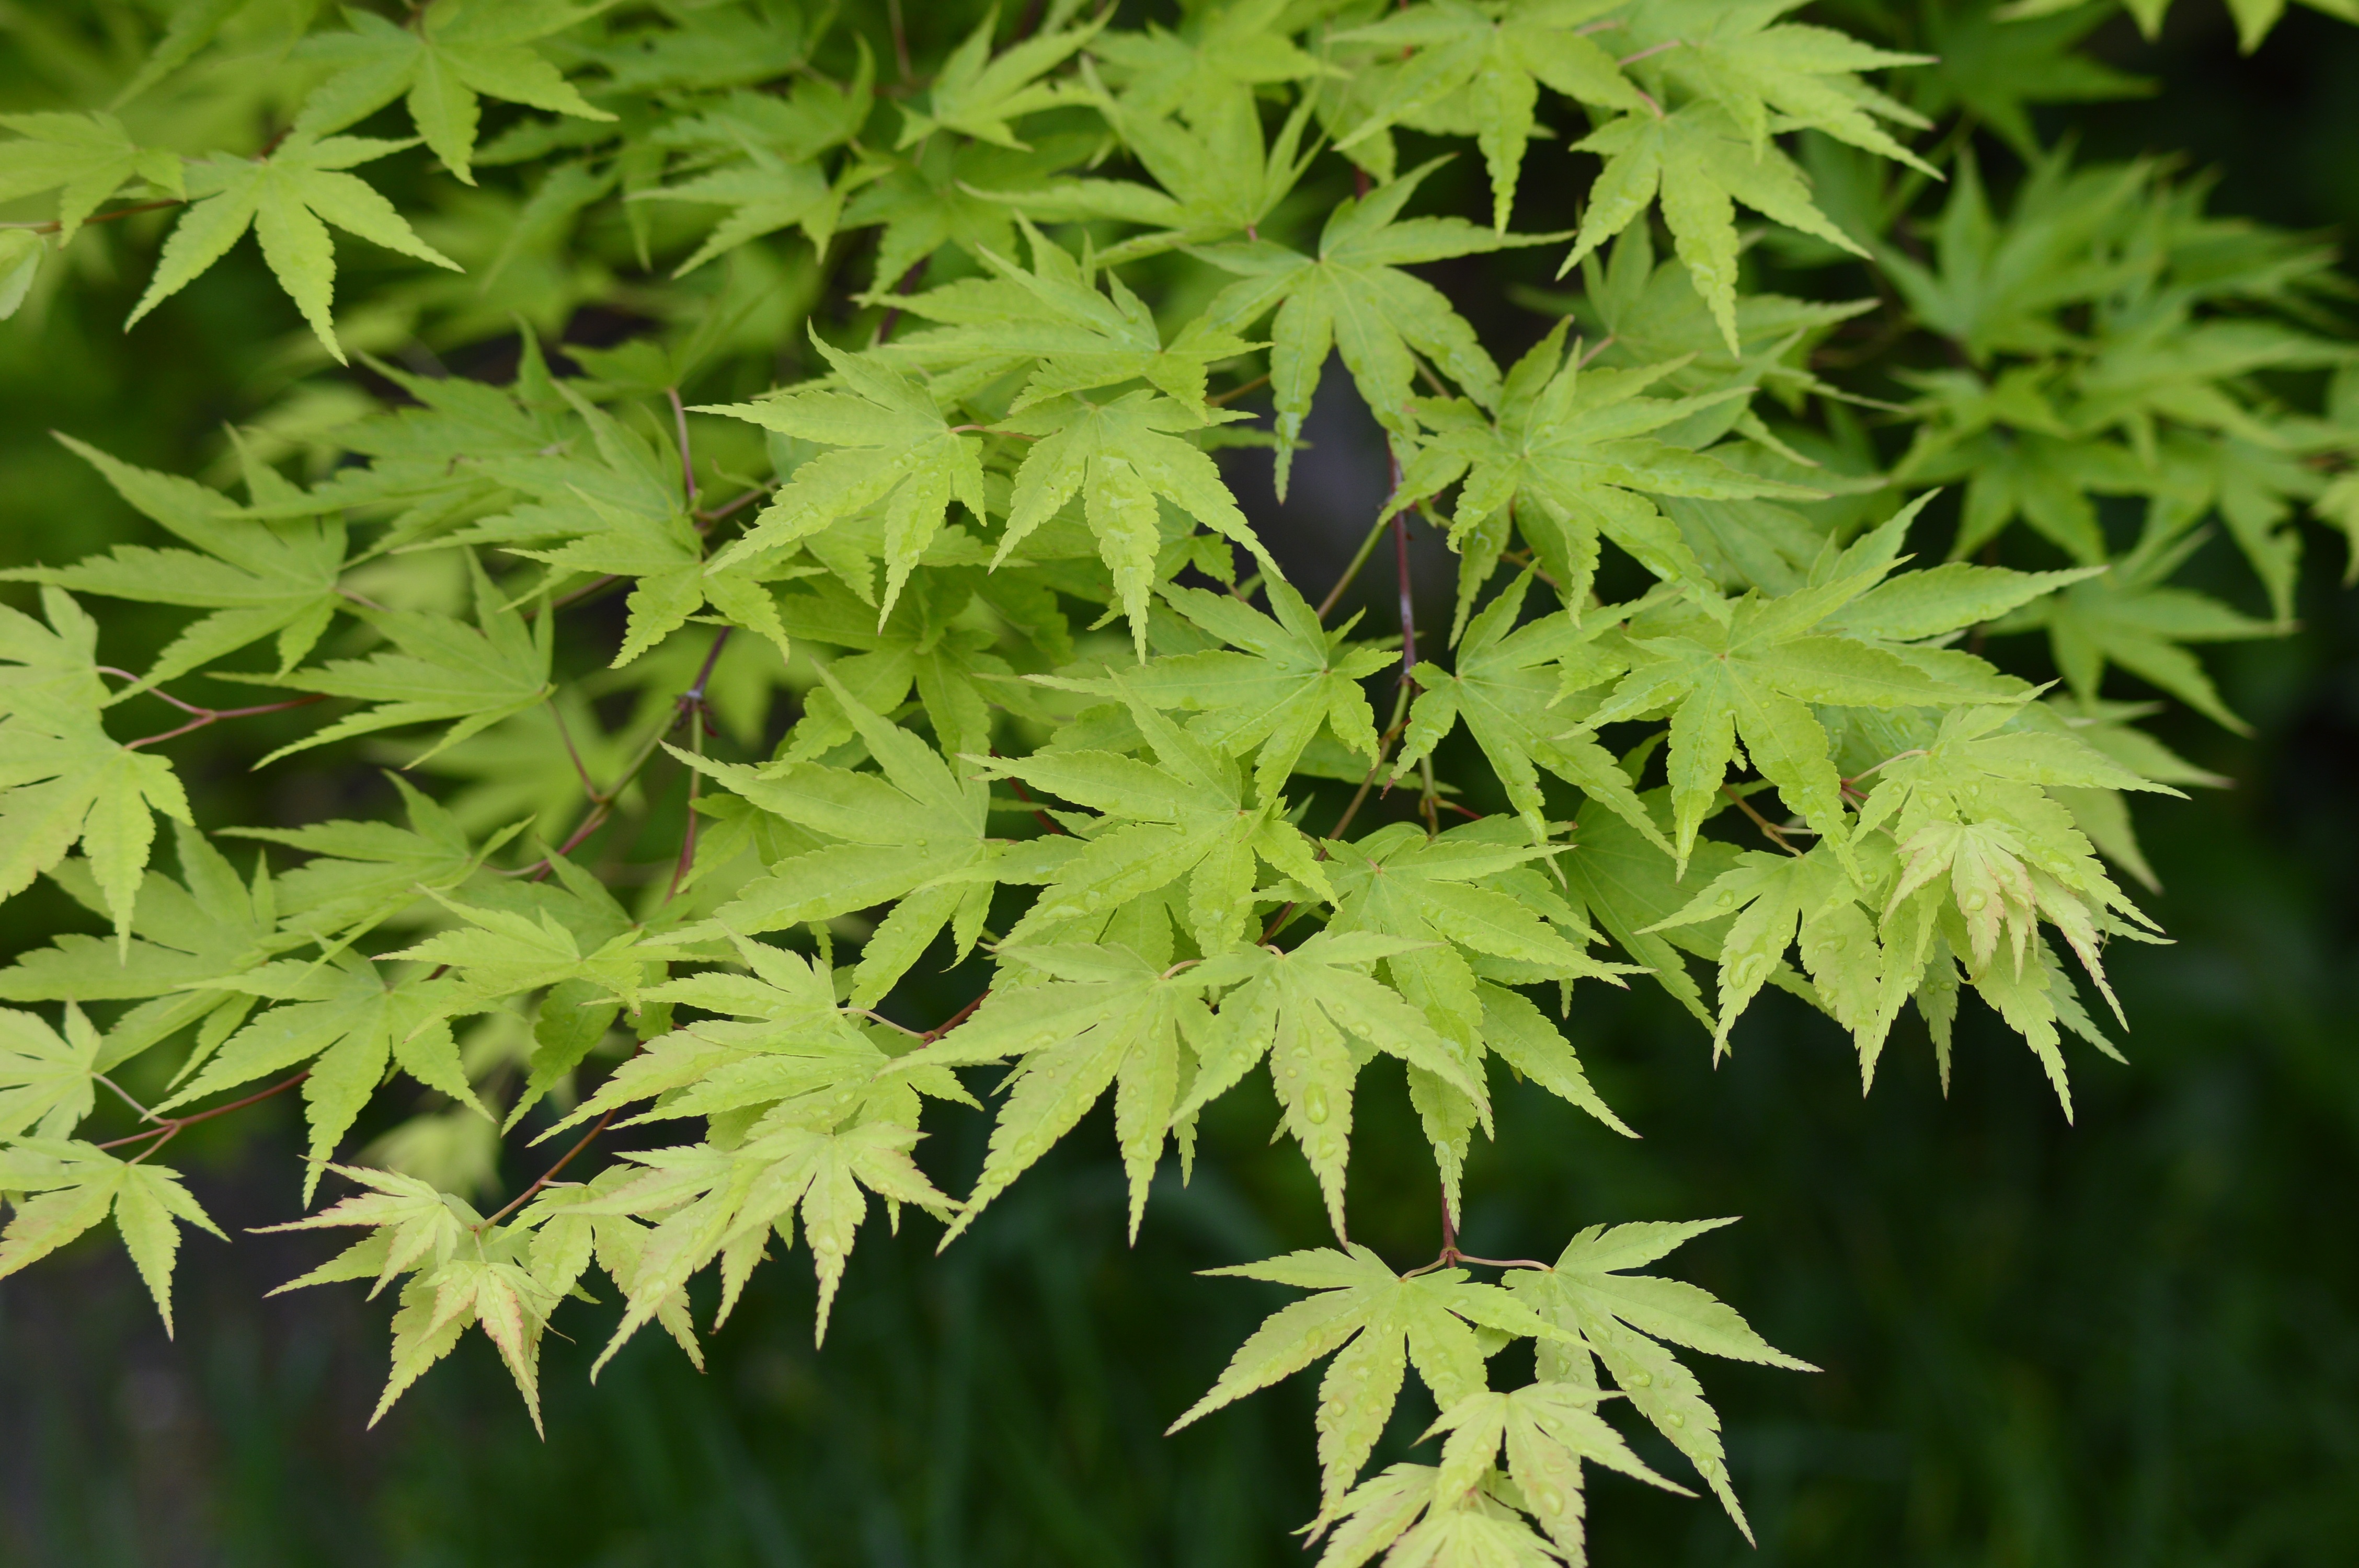
tree, plant, leaf, flower, herb, produce, maple, maple tree, leaves, shrub, maple leaves, flowering plant, woody plant, land plant, apiales